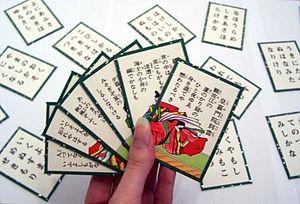
Cartes avec waka du jeu japonais karuta et cartes de kana en fond